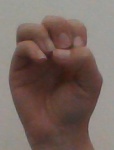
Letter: ha